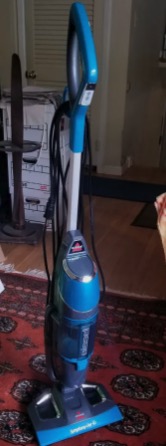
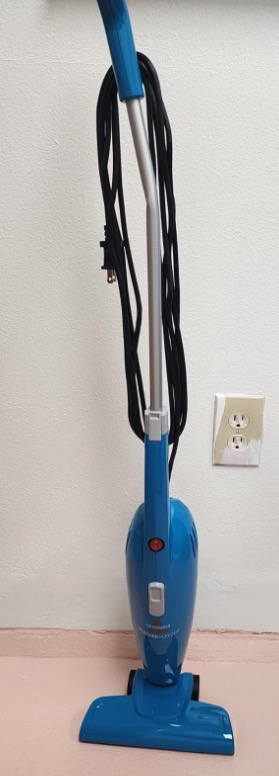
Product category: items_vacuum
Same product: no